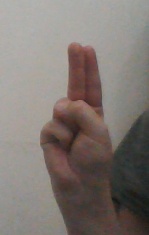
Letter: taa